Emerson Bennett

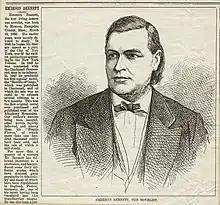
Emerson Bennett, novelist

Emerson Bennett (March 16, 1822 – May 11, 1905) was an American writer primarily known for his lively romantic adventure tales depicting American frontier life. He was the writer of over 30 novels and hundreds of short stories.